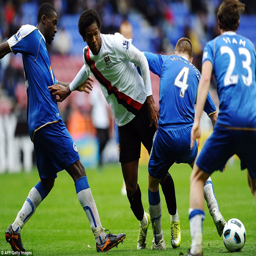
person is challenged by man during a match